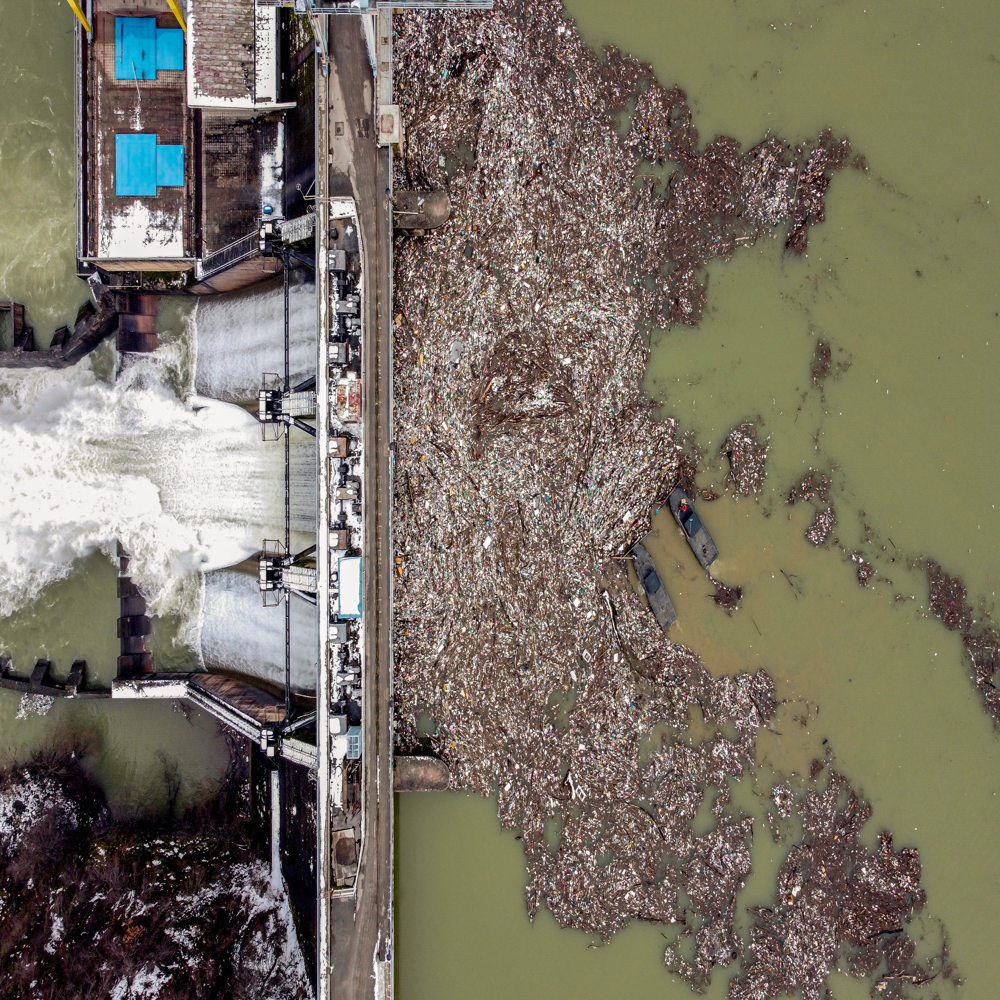
Body of water present: yes
Land polluted: no
Water polluted: yes
Pollution percentage: 60%